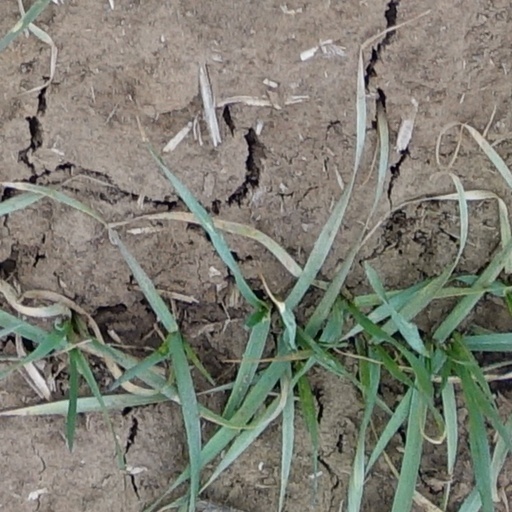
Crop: wheat